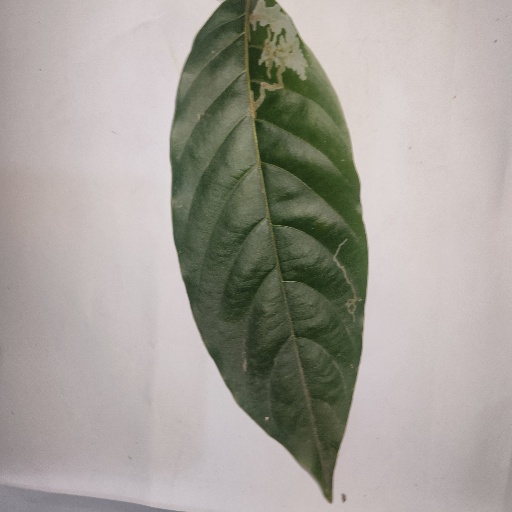
Species: HariTaki
Leaf condition: Bacterial Spot